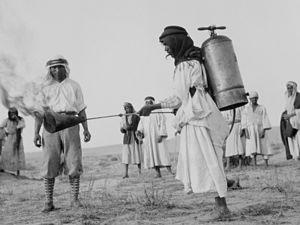
L'infestation de criquets pèlerins en Syrie en 1915 est survenue de mars à octobre 1915 lors de laquelle des essaims de criquets ont dépouillé presque toutes les végétations de la Palestine, du mont Liban et de la Syrie. Cette infestation a gravement compromis l'approvisionnement alimentaire déjà épuisé de la région et a accentué la misère de tous les Jérusalemites.
Le lance-flammes est une arme terrestre conçue pour projeter un liquide enflammé. Cette arme est soit manipulée par un fantassin, soit intégrée à l'armement d'un char. L'effet létal est obtenu soit en arrosant directement la victime de liquide enflammé, soit en l'exposant à une forte chaleur, soit par consommation de l'oxygène dans un espace clos. On compte aussi sur l'effet dissuasif de cette arme, par la terreur que provoque la perspective d'être brûlé vif. L'arme peut également permettre d'incendier des bâtiments ou des véhicules.